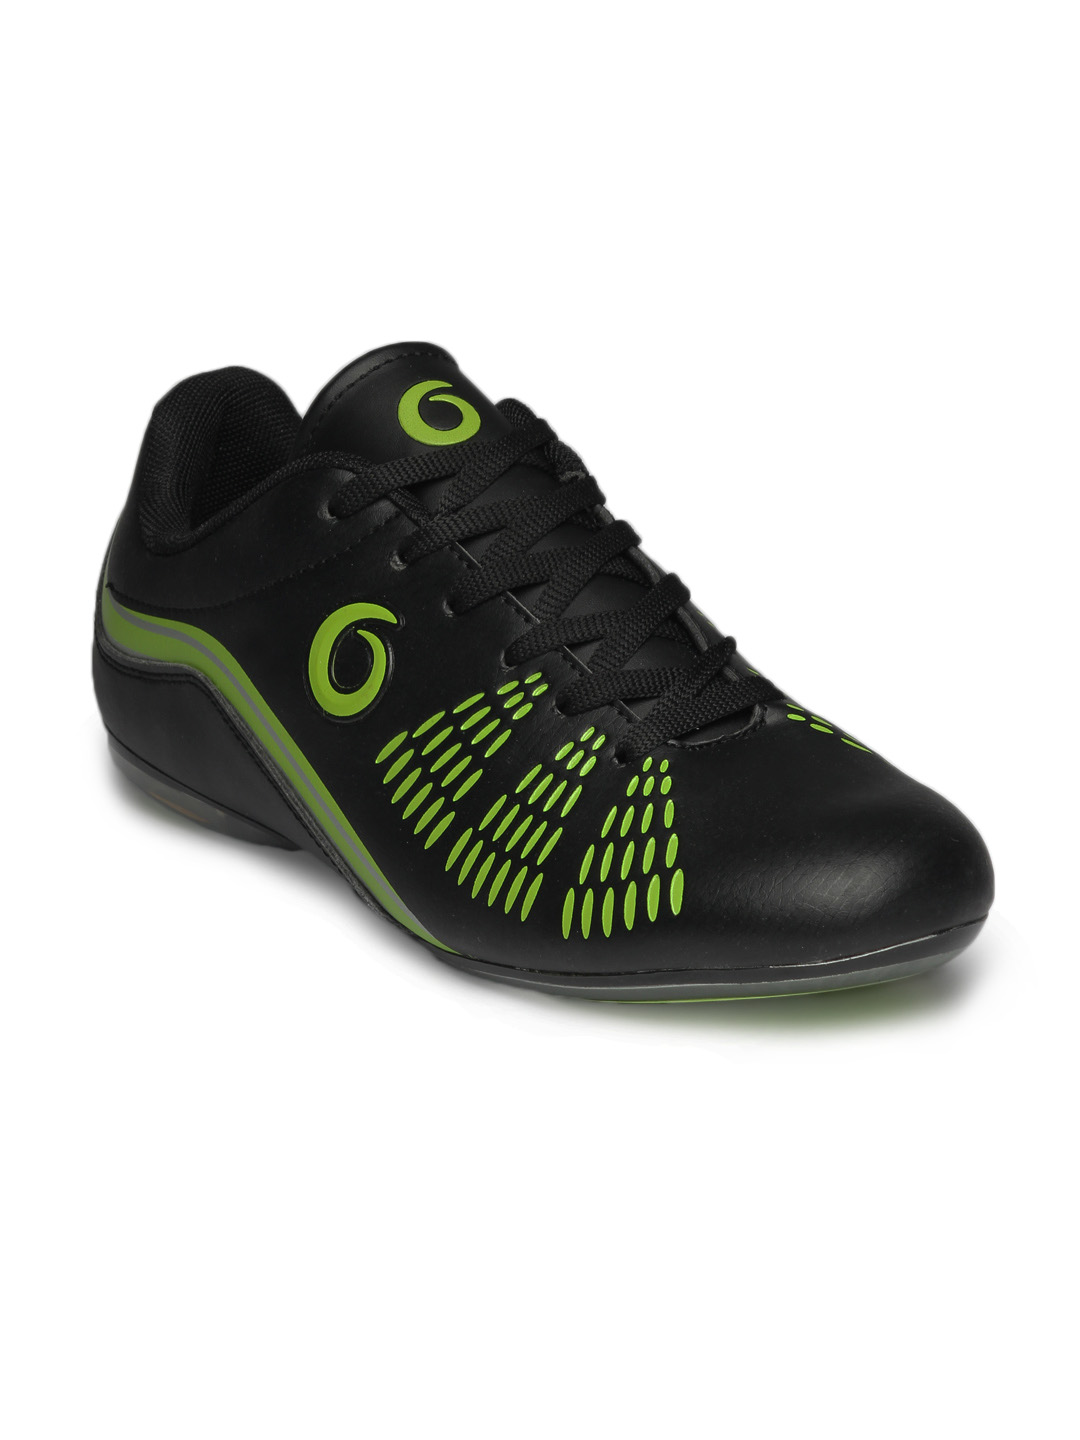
Globalite Men Black Proton Shoes
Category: Footwear / Shoes / Casual Shoes
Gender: Men
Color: Black
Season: Summer 2012
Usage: Casual